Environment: real
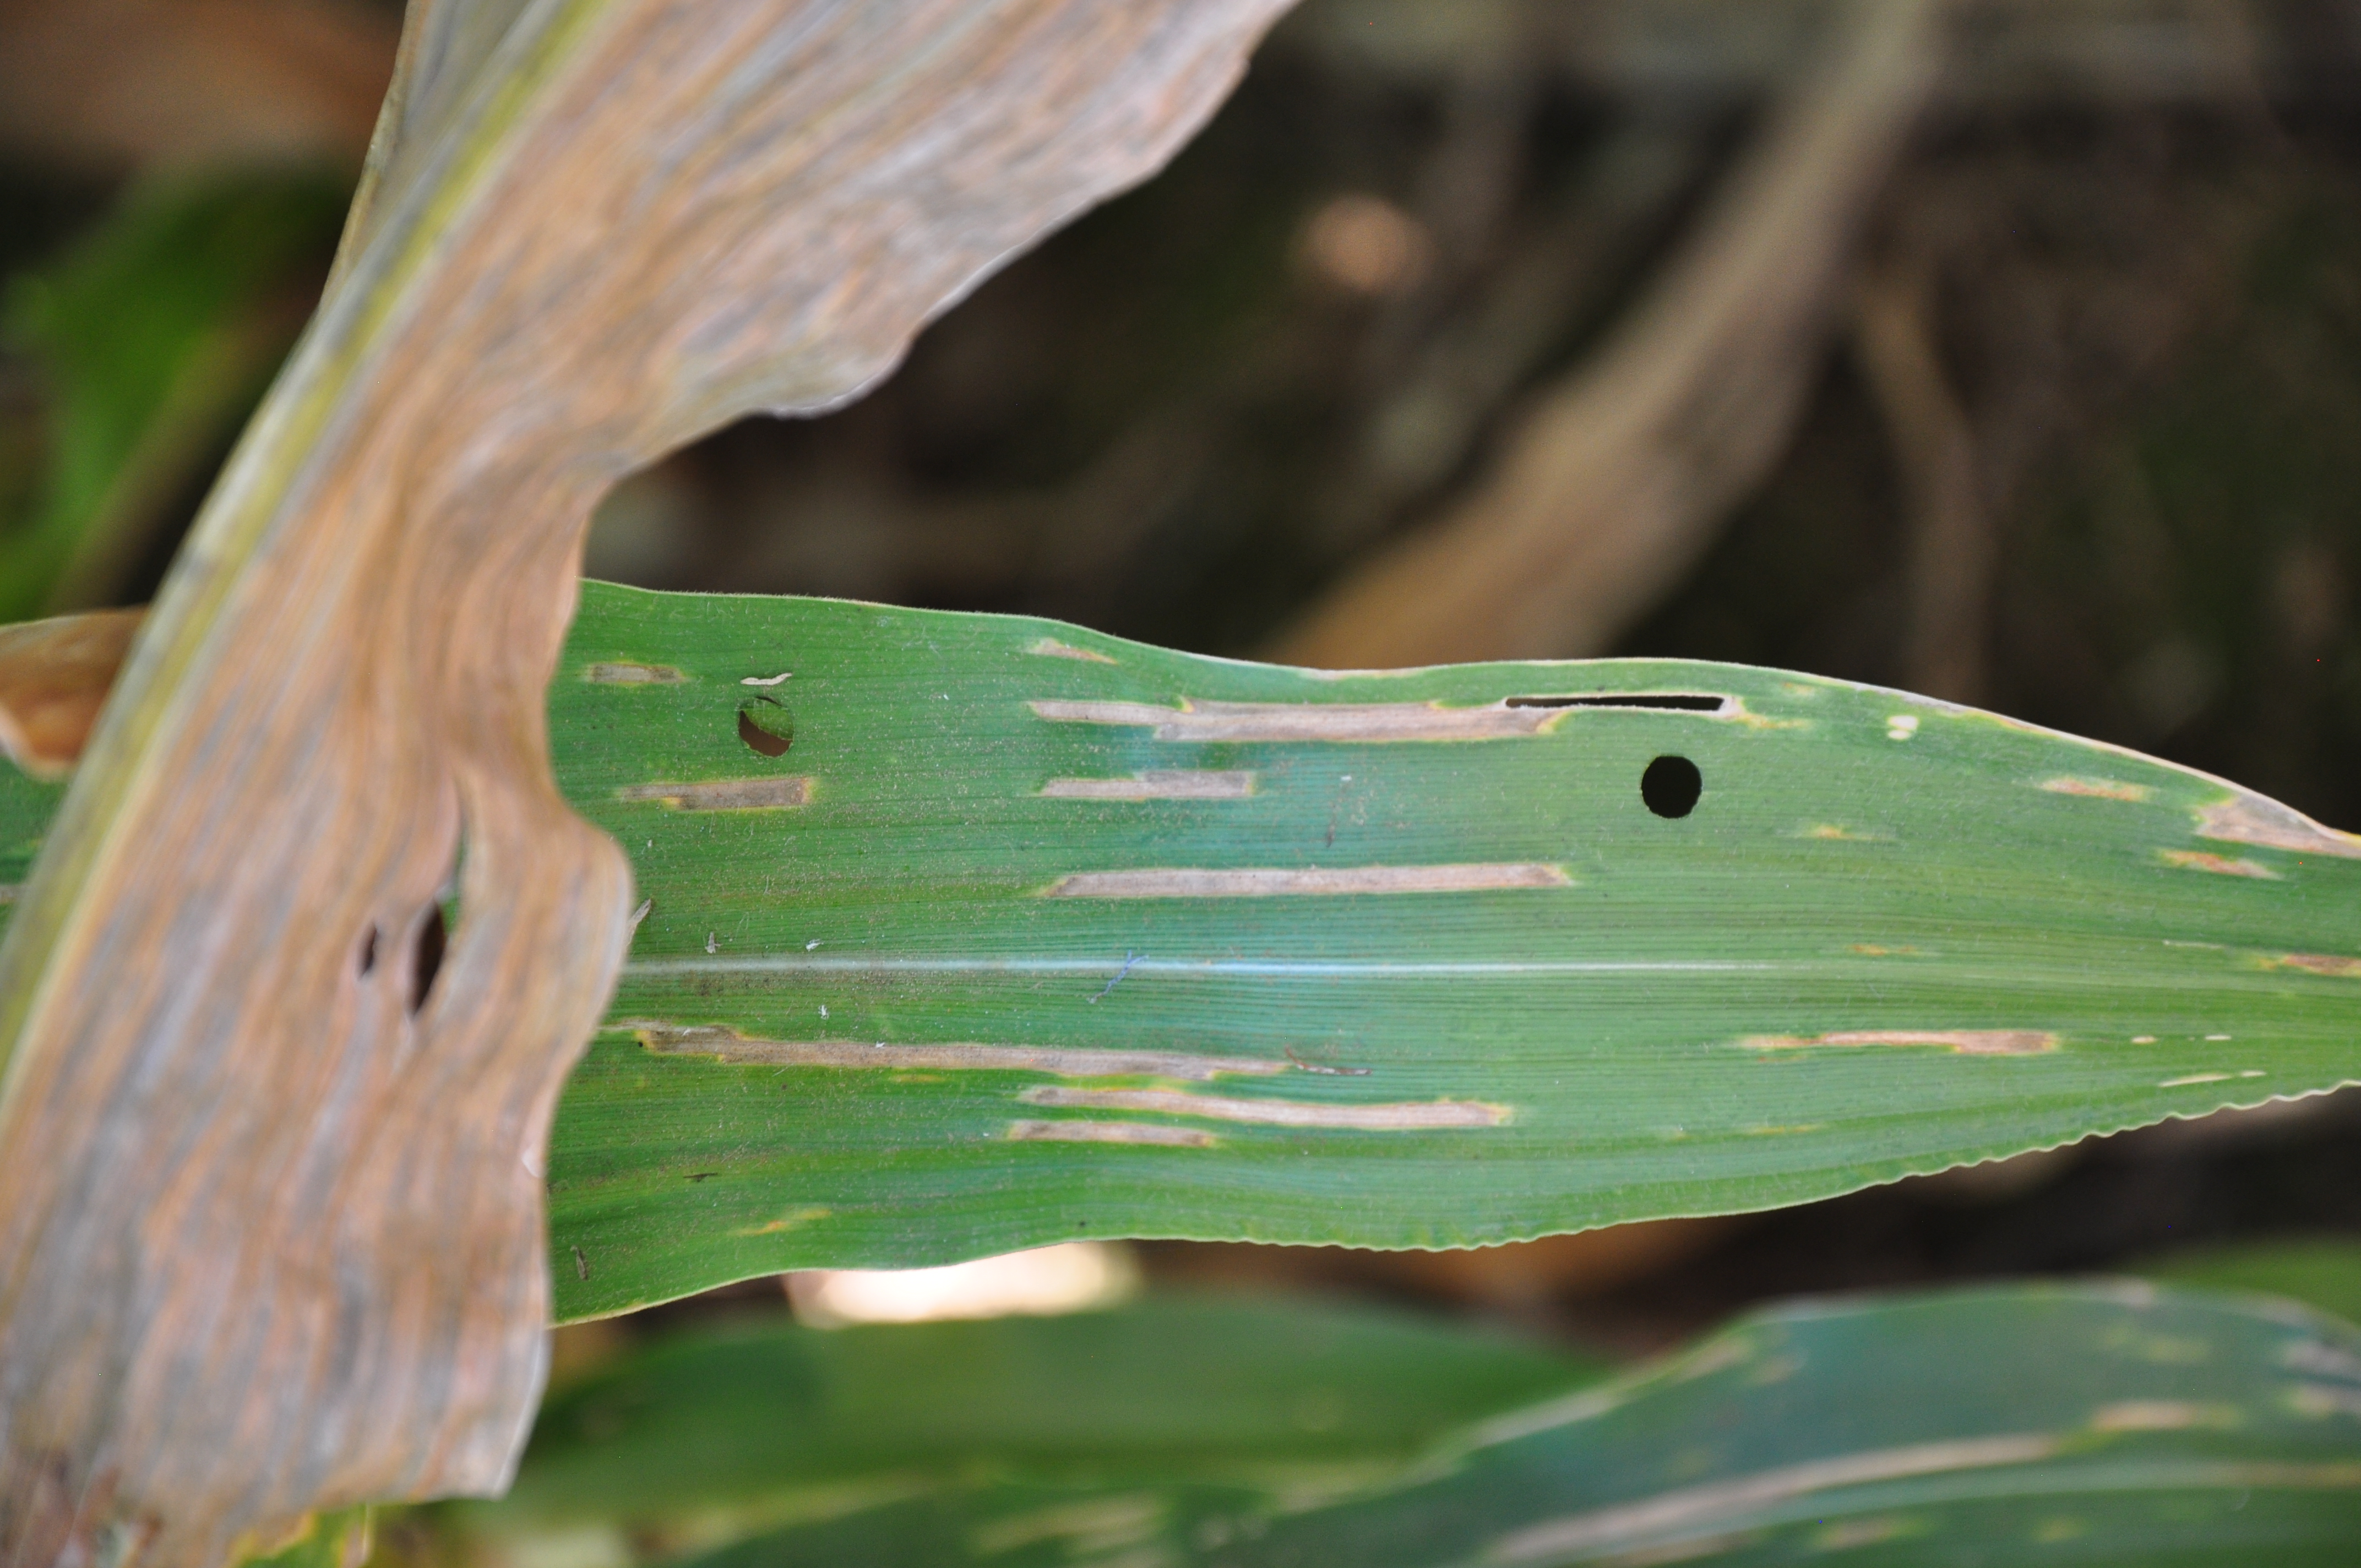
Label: gray_leaf_spot